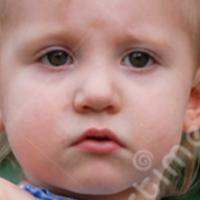
Age group: age 01-10